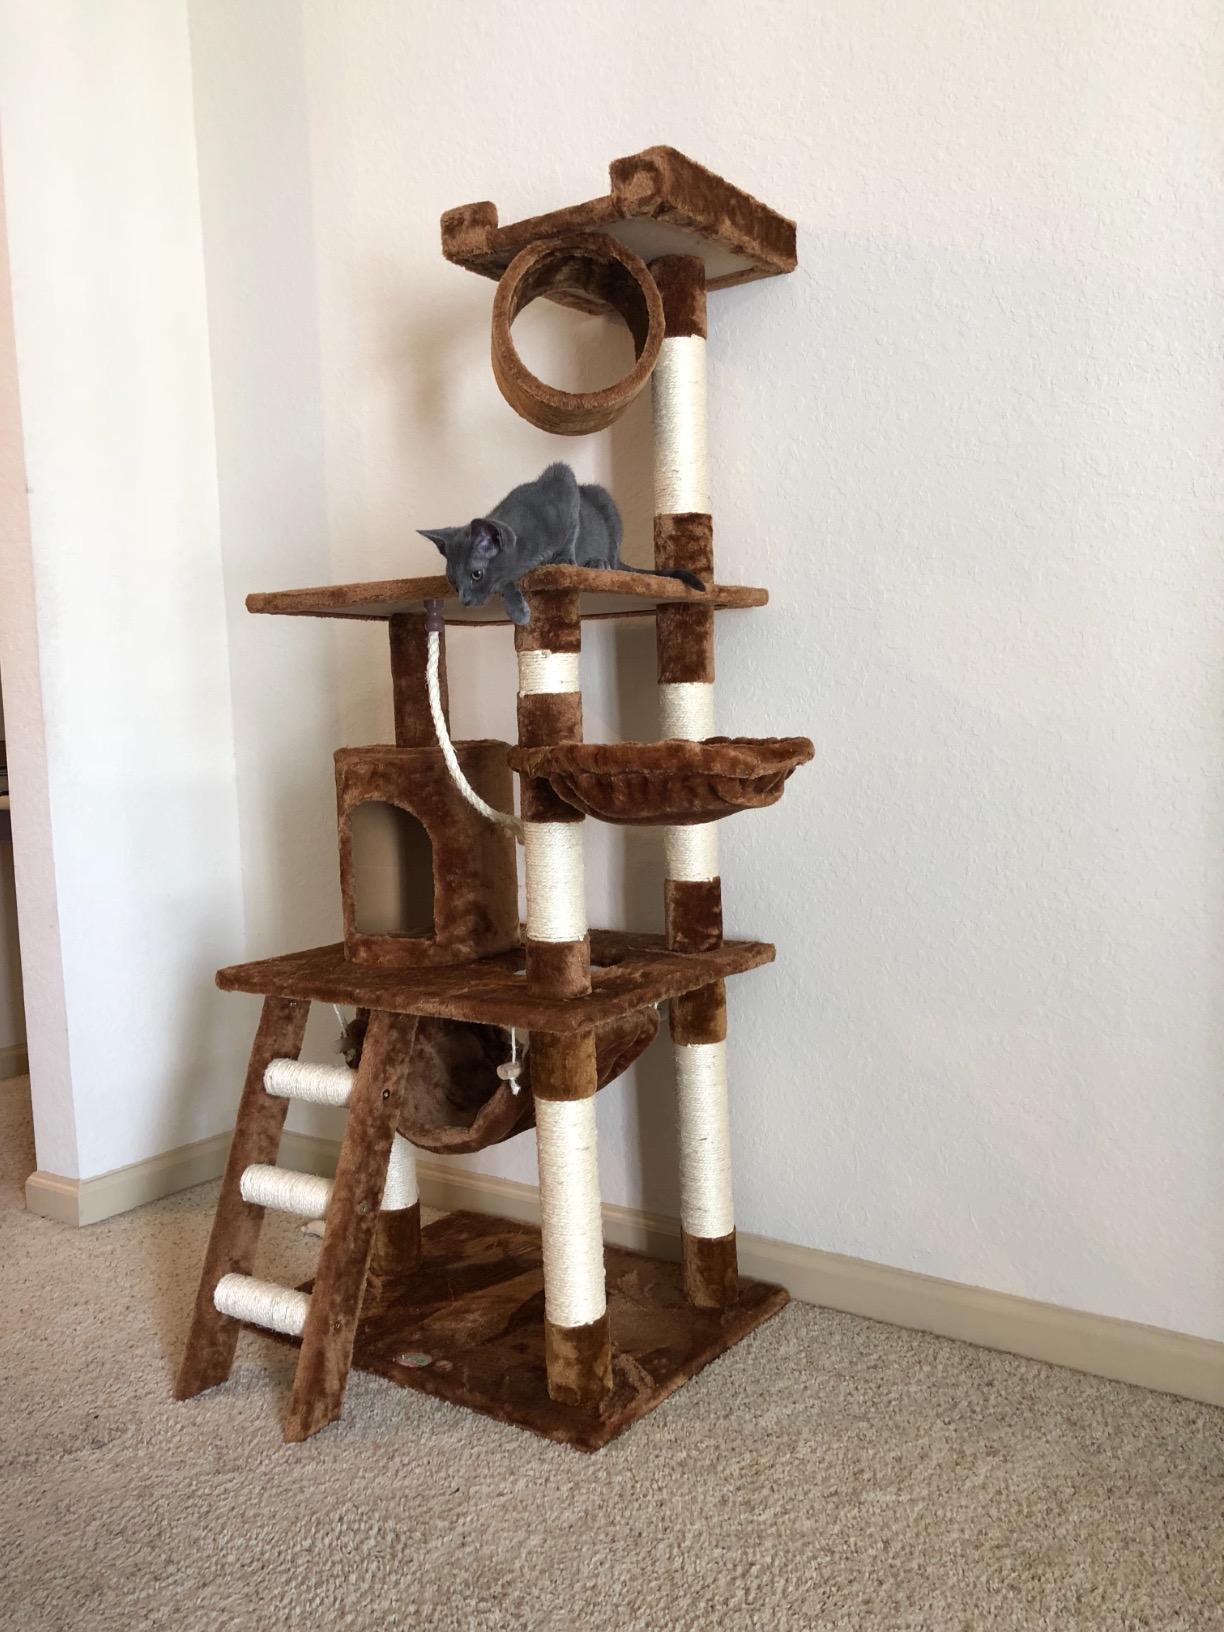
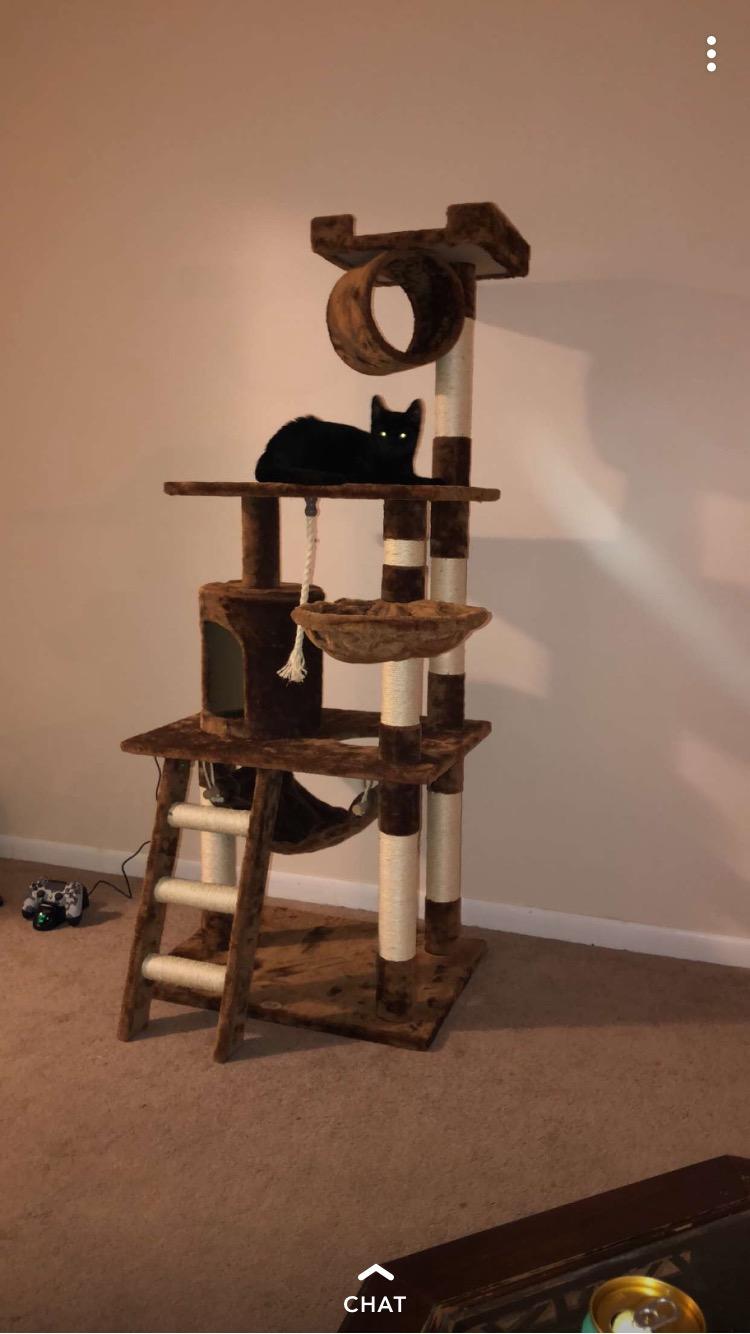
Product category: items_cat tree
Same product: yes